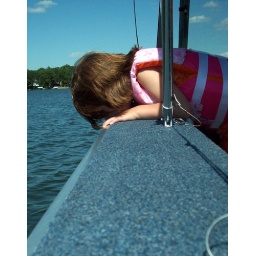
I remember watching the water go by the boat just like this.